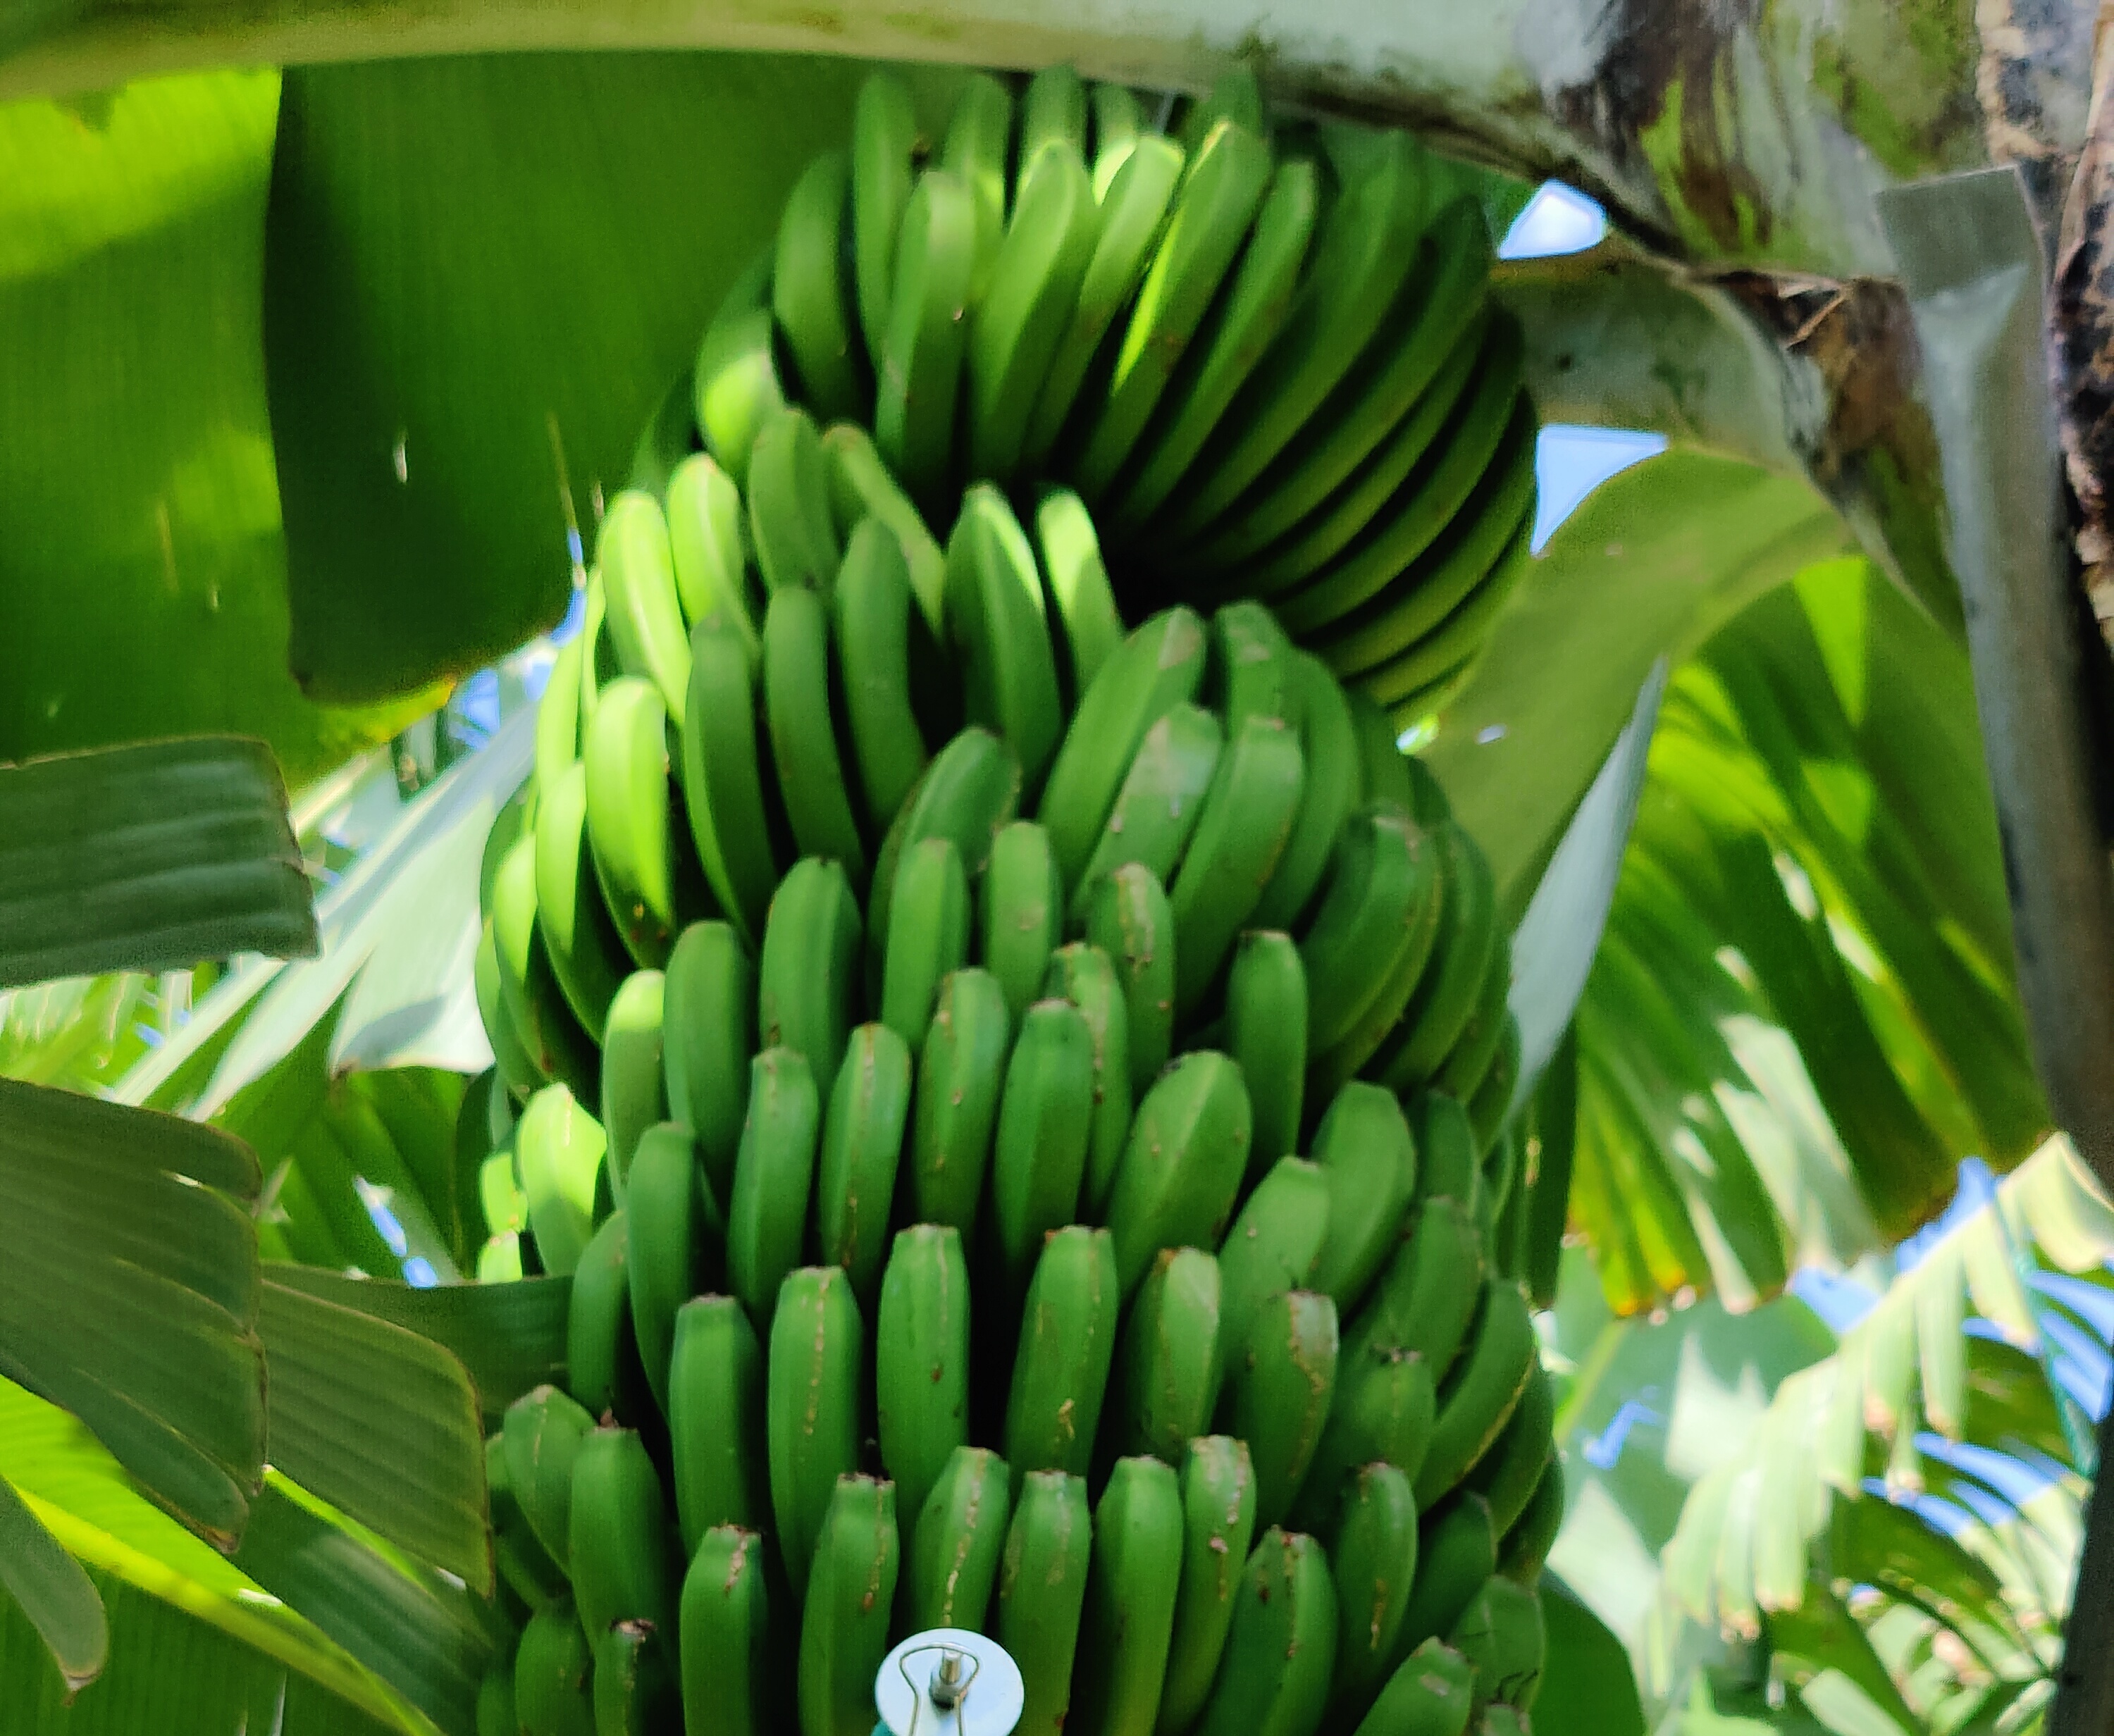
Label: Keep